Not Not While The Giro

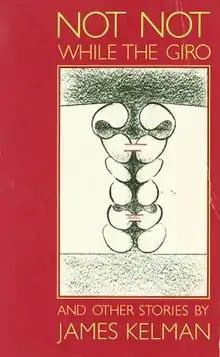
First edition (publ. Polygon Books)

Not Not While the Giro is a collection of short stories by the Scottish writer James Kelman first published in 1983.